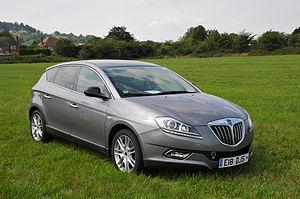
« Made in Italy » est une indication de provenance qui signale l’origine d’un bien, sur la base des dispositions communautaires en matière d’origine non préférentielle d’un produit, qui, dans ce cas, concernent les produits provenant d’Italie. Selon une étude de marché menée par Statista concernant le "Made-In-Country-Index 2017" et publiée par le magazine Forbes le 27/03/2017, le « Made in Italy » occupe aujourd’hui la 7ᵉ place en termes de réputation parmi les consommateurs du monde entier. KPMG réputait le « Made en Italie » la troisième marque au monde en notoriété, après Coca Cola et Visa.